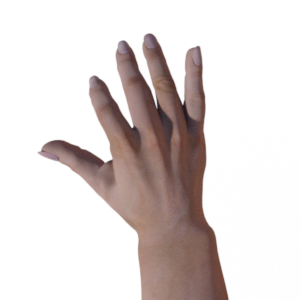
Label: paper